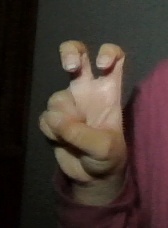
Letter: toot